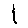
Label: 1